Ilmenau station

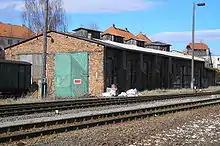
The locomotive shed

Ilmenau station was built by the Prussian state railways in 1879 as a relatively simple, red brick building typical of the time. The three-storey building is very similar to the station buildings of Elgersburg, Plaue and above all Arnstadt. In the 1920s, an entrance hall was erected on the street side, but it was well adapted to the building. In GDR times, the western side of the station was covered with red asbestos shingles, which disrupted the originally uniform brick architecture. After the station building was unused between 1998 and 2005, a Deutsche Bahn "Servicecenter" was opened in autumn 2005, but this was closed in 2008.